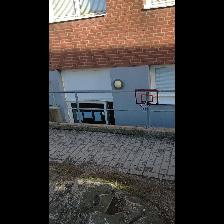
Label: NonHuman